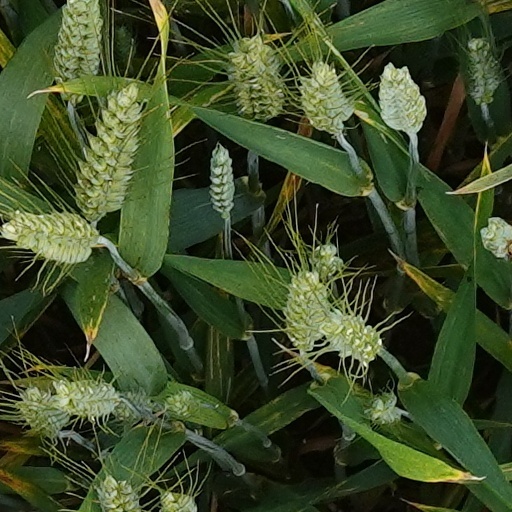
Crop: wheat